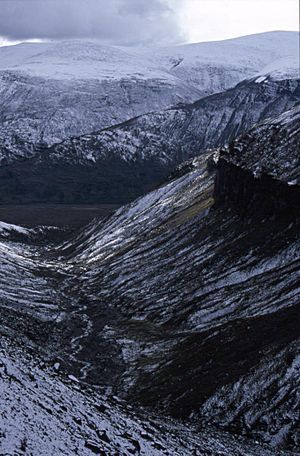
Tarfaladalen
Tarfaladalens nedre del hvor den munder ud i Ladtjovagge , fotograferet fra Kekkonentoppen i 2003.
Tarfala er den højfjeldsdal som ligger øst for den bjergryg som Kebnekaises nord- og sydtop indgår i. Længst oppe i Tarfaladalen ligger det område som normalt kaldes Tarfala.